Pierre Balthasar de Muralt

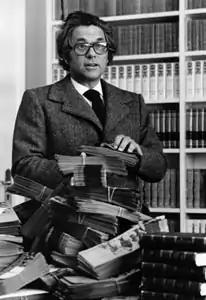
Pierre Balthasar de Muralt in 1973, photo by Erling Mandelmann

Pierre Balthasar de Muralt (1921, Vevey, – 24 March 2013, Vevey) was a Swiss typographer and publisher. He was responsible for developing Éditions Rencontre into one of the largest francophone book clubs in the world.